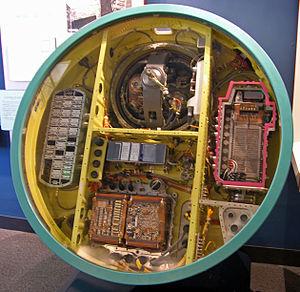
Le Minuteman est un missile balistique intercontinental américain à ogive thermonucléaire lancé depuis le sol. Seul vecteur terrestre de l'arsenal nucléaire des États-Unis depuis 2005, le Minuteman III complète les missiles Trident II lancés depuis la mer et les bombes nucléaires transportées par les bombardiers stratégiques.